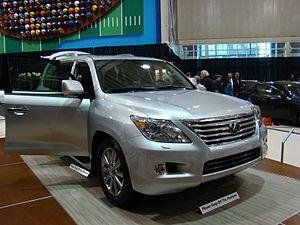
Le Lexus LX est un gros SUV premium coiffant la gamme sur les marchés nord-américains, asiatiques et australiens. Ce modèle, lancé en 1996, est le premier 4x4 de la jeune marque et est en fait un Toyota Land Cruiser SW rebadgé portant le sigle du luxueux label appartenant à Toyota.